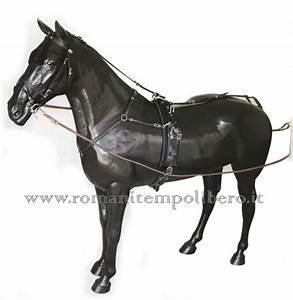
horse